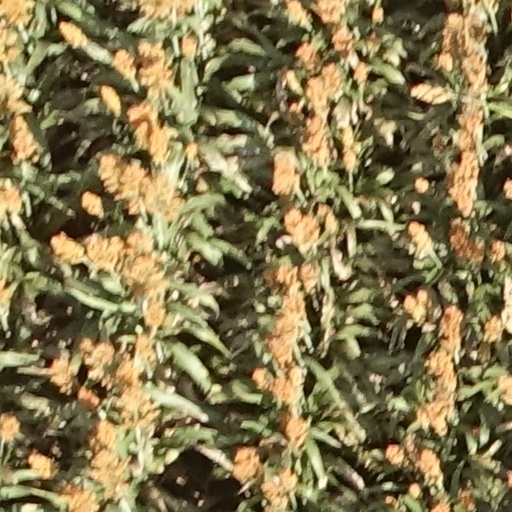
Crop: sorghum